Alfa Romeo

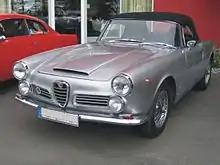
2600 Touring Spider (1961)

In the 1960s, the main Alfa Romeo factory was moved from inside Milan to a very large and nearby area extending over the municipalities of Arese, Lainate and Garbagnate Milanese. However, since then the factory was moved to Arese, as the offices and the main entrance of the area were located there.